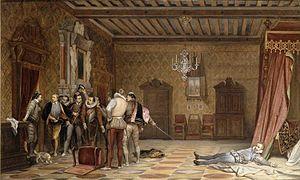
L’histoire de la cité scolaire Augustin-Thierry commence avec la création, par lettre patente, d'un collège royal à Blois par Henri III en 1581 et continue jusqu'à nos jours, malgré plusieurs interruptions et changements de locaux.